Nemra (band)

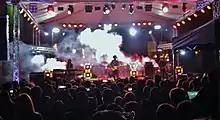
Nemra: Erebuni-Yerevan rock concert (Freedom Square)

From the beginning of 2017, the band continued its activity with concerts. The band had concerts at the Northern Avenue, Charles Aznavour Square and Freedom Square.